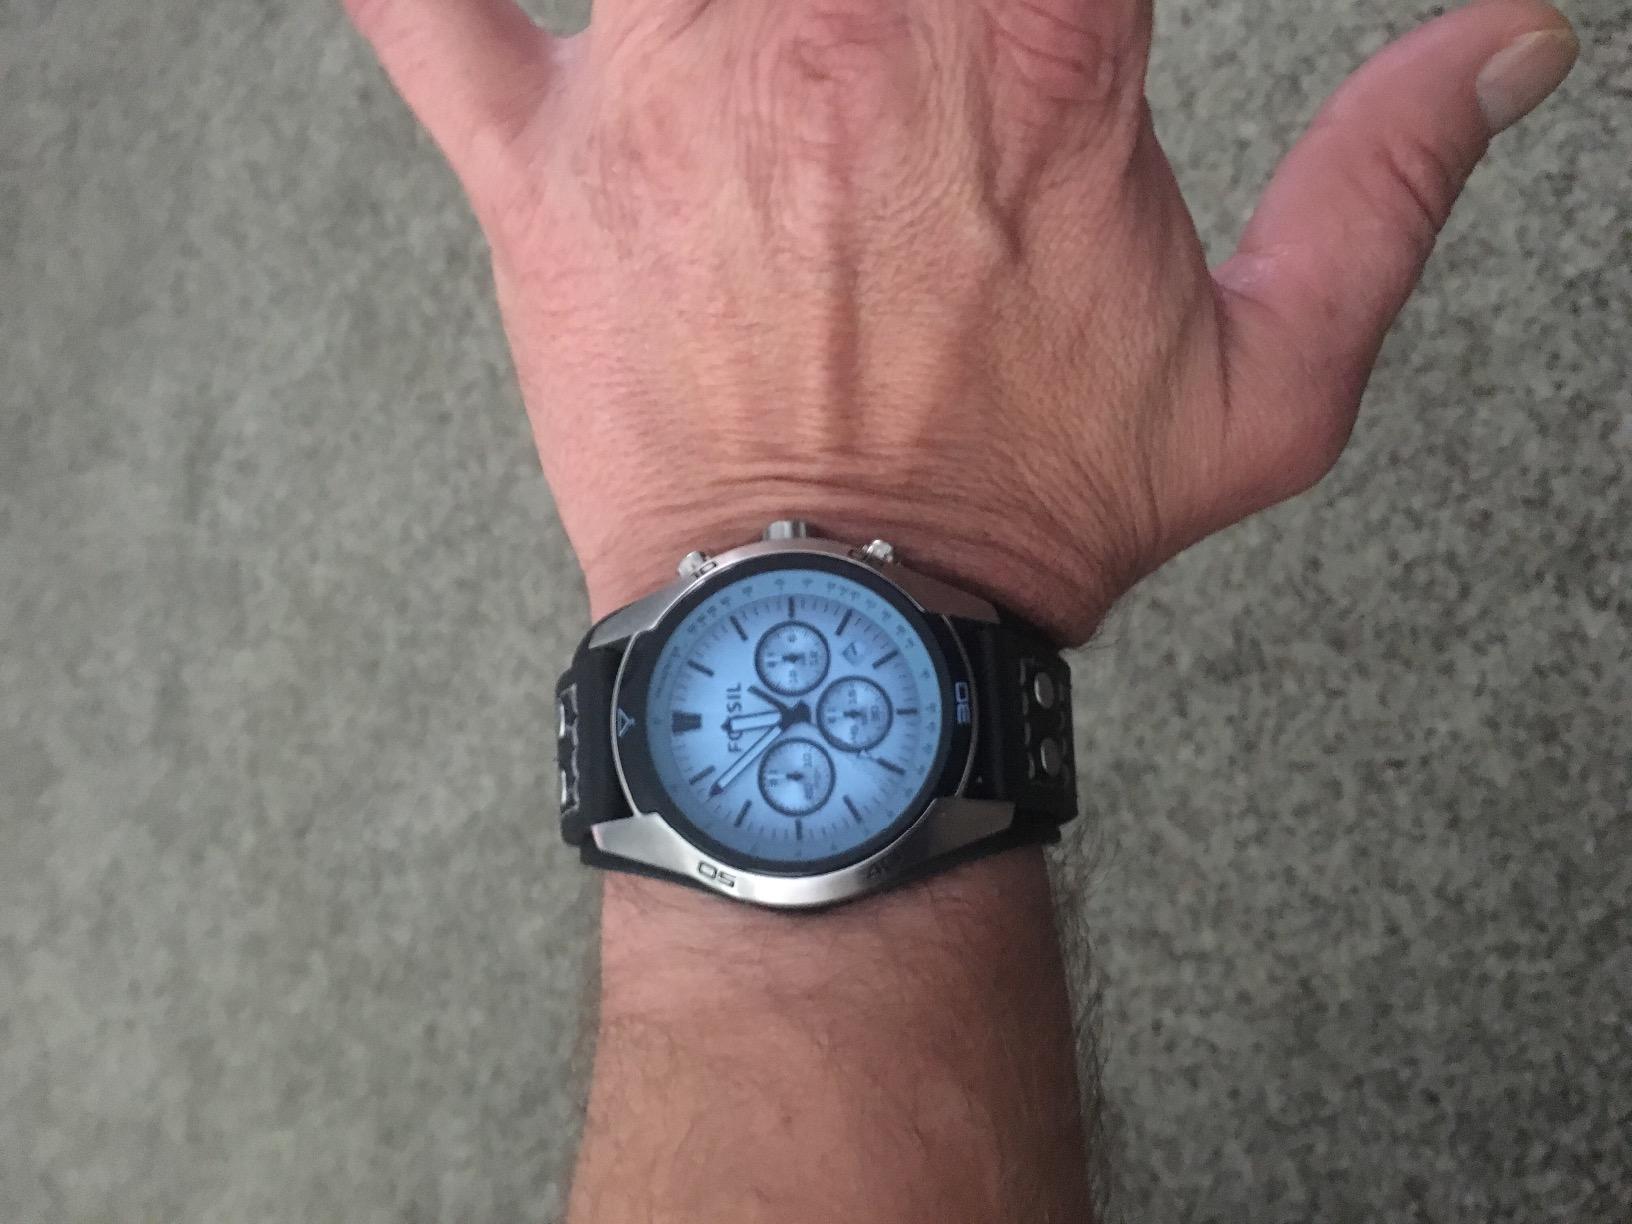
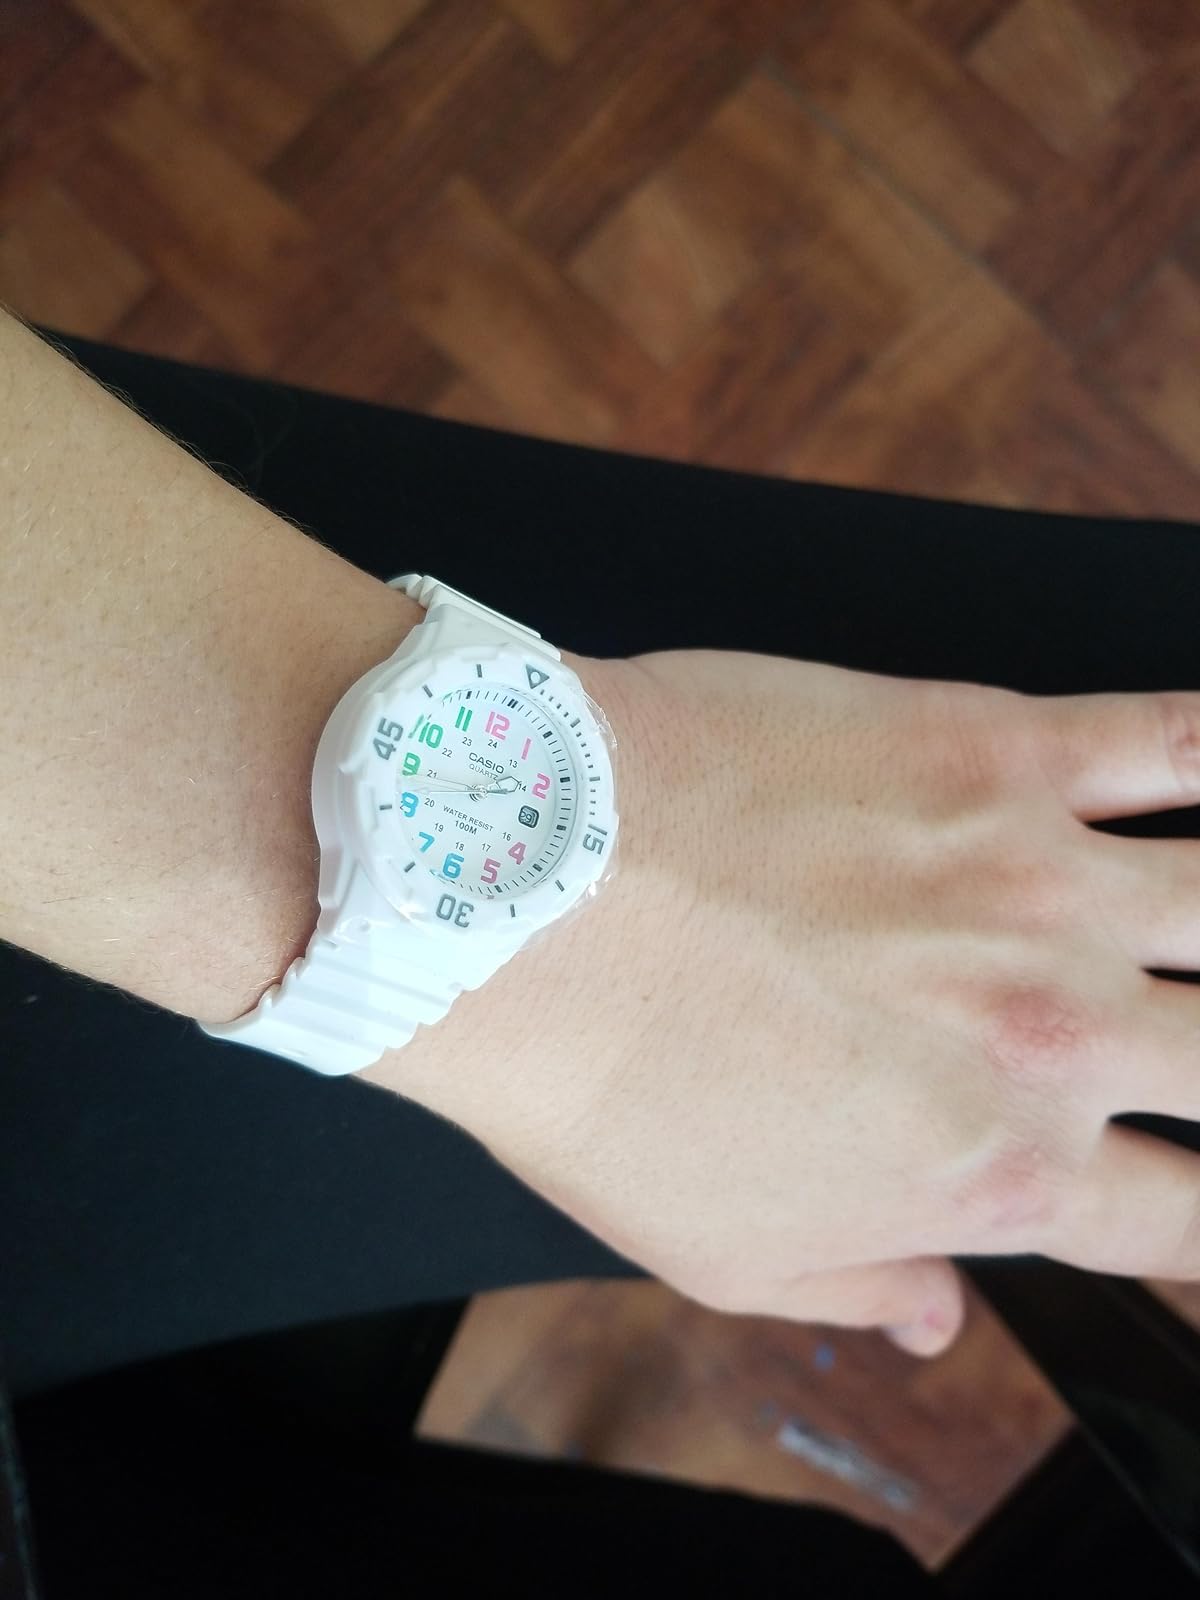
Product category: accessories_watch
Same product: no